23rd Street station (BMT Broadway Line)

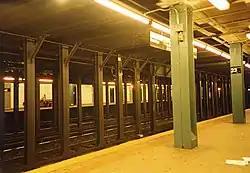
View of the station in 1999, before its 2001 renovation

The station's platforms originally could only fit six cars. In 1926, the New York City Board of Transportation received bids for the lengthening of platforms at nine stations on the Broadway Line, including the 23rd Street station, to accommodate eight-car trains. Edwards & Flood submitted a low bid of $101,775 for the project. The platform-lengthening project was completed in 1927, bringing the length of the platforms to .